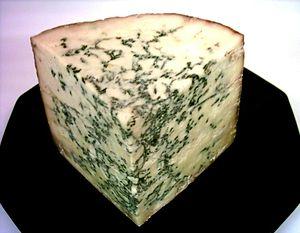
Voici une sélection de quelques fromages britanniques. The British Cheese Board, qui est un organisme professionnel voué à la promotion des fromages britanniques, considère qu'il y en a beaucoup.
Les fromages à pâte persillée ou à pâte à moisissure interne ou encore bleus sont des appellations appliquées à des fromages dont le caillé est ensemencé de penicillium. Le fromage sera aussi parfois percé pour que le champignon se développe.